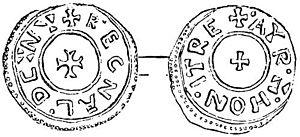
Ragnall Uí Ímair, ou Rognvald ou Ragnald Iᵉʳ est roi du royaume viking d'York de 910 à 921 et roi de l’île de Man et de Waterford de 914 à 921.